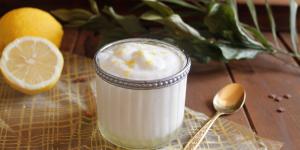
mousse de limon sin leche condensada